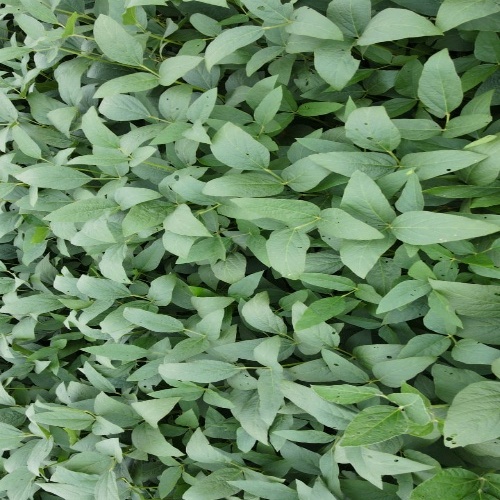
Label: Diabrotica_speciosa